New York State Route 55

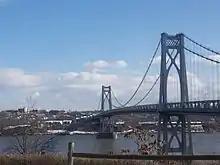
The Mid-Hudson Bridge, viewed from the Ulster County side on the Hudson River

Leaving Modena, US 44 and NY 55 turn northeast through Plattekill, passing multiple residences and cross under the New York State Thruway (I-87). Just east of the Thruway, the routes cross the northern terminus of CR 13 and soon reach the hamlet of Ardonia. At Ardonia, US 44 and NY 55 turn northeast at a junction with CR 10 (Milton Turnpike). North of Ardonia, the routes cross into the town of Lloyd, soon bending eastward into the hamlet of Clintondale. Passing numerous farms west of Clintondale, US 44 and NY 55 cross a junction with CR 22 (South Street) and through the residential hamlet.